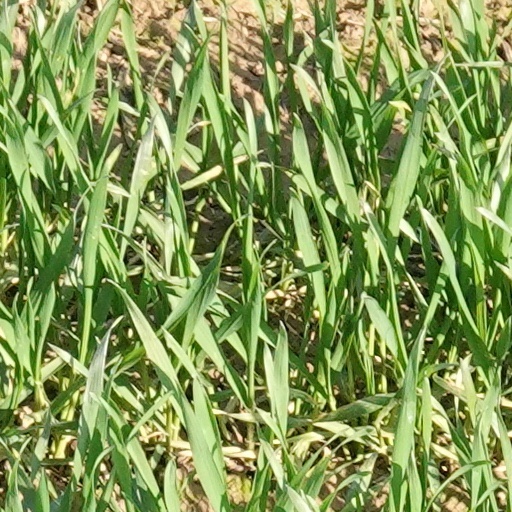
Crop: wheat